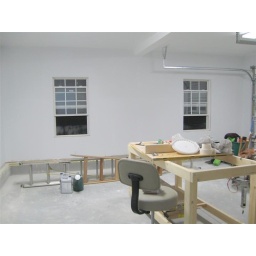
wheel will be along that wall under near one of the windows